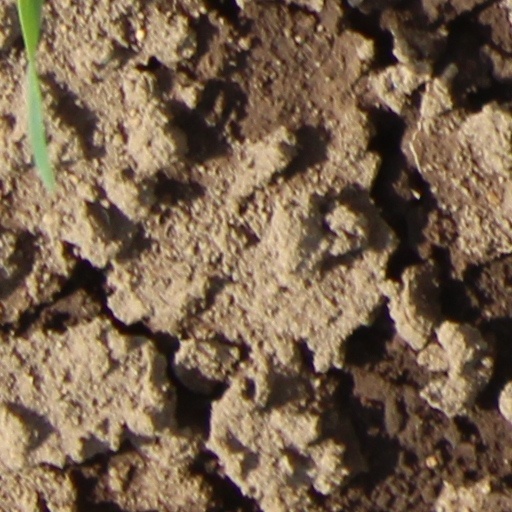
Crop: wheat